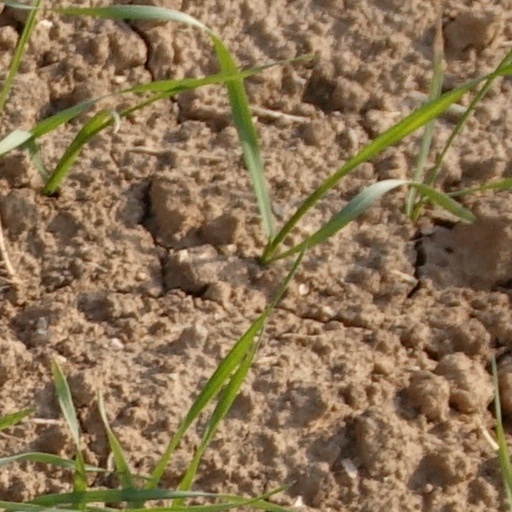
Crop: wheat